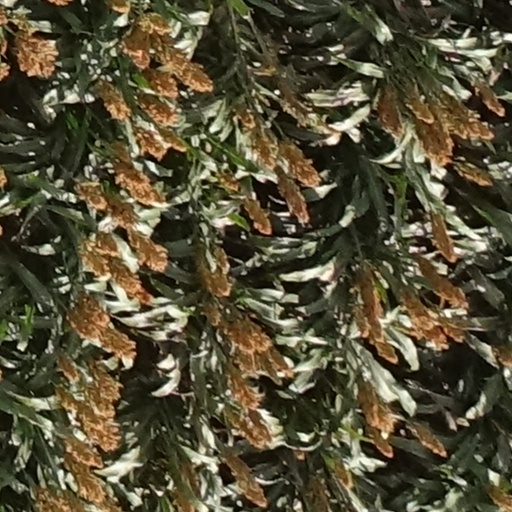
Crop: sorghum